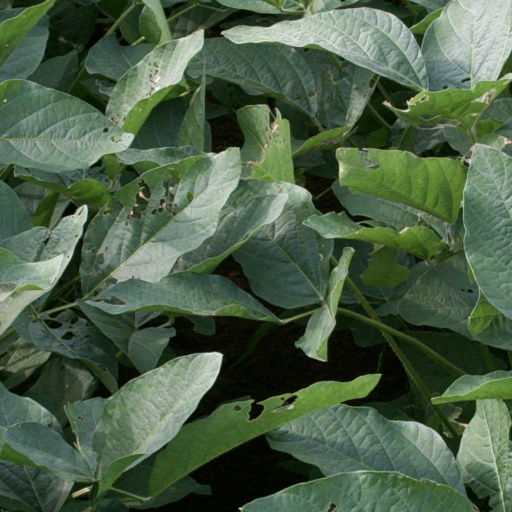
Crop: soybean